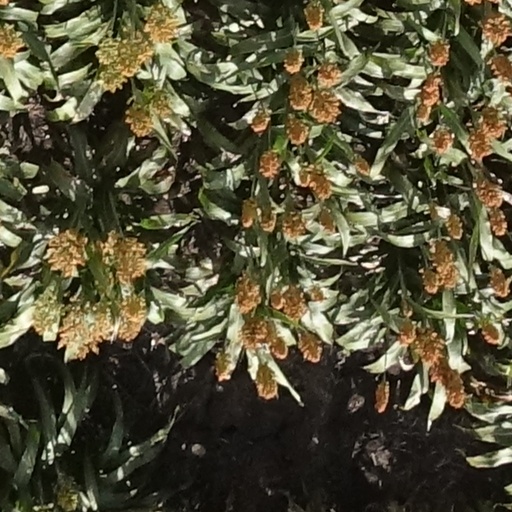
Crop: sorghum